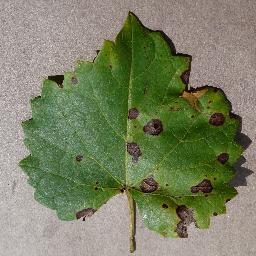
Label: Grape___Black_rot